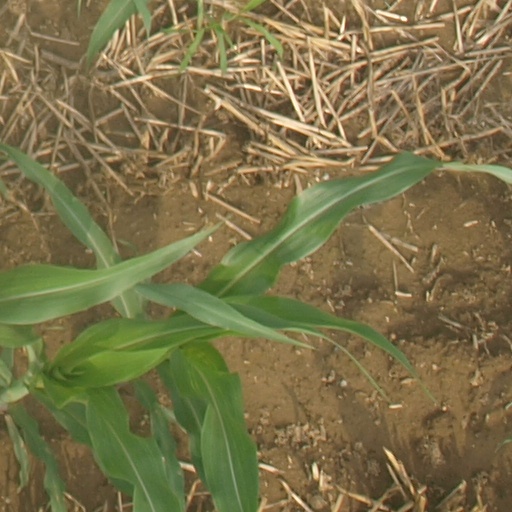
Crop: maize; corn